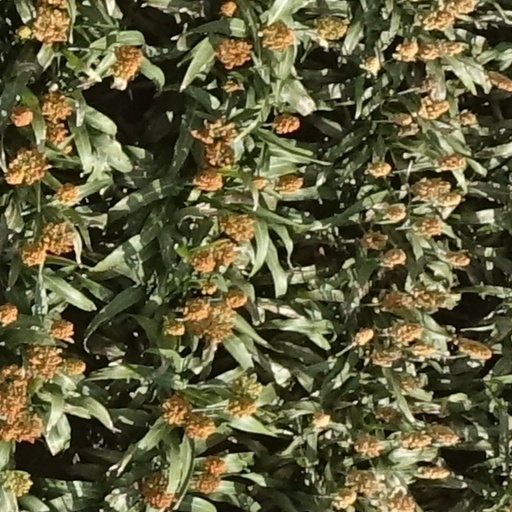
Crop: sorghum